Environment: real
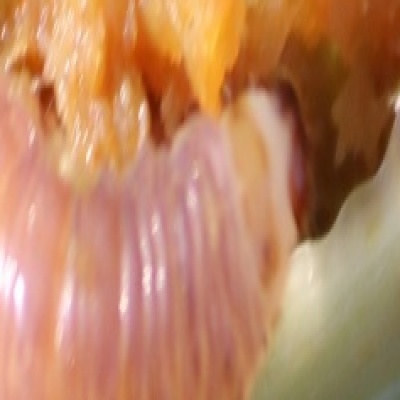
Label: fall_armyworm